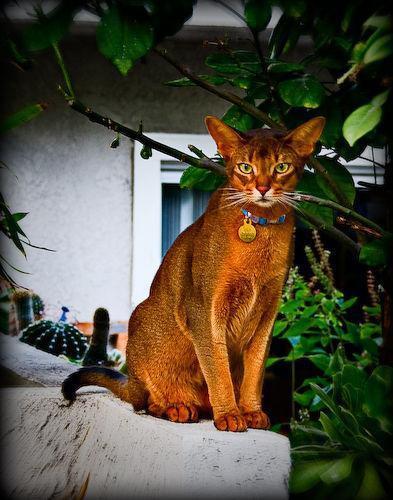
Abyssinian